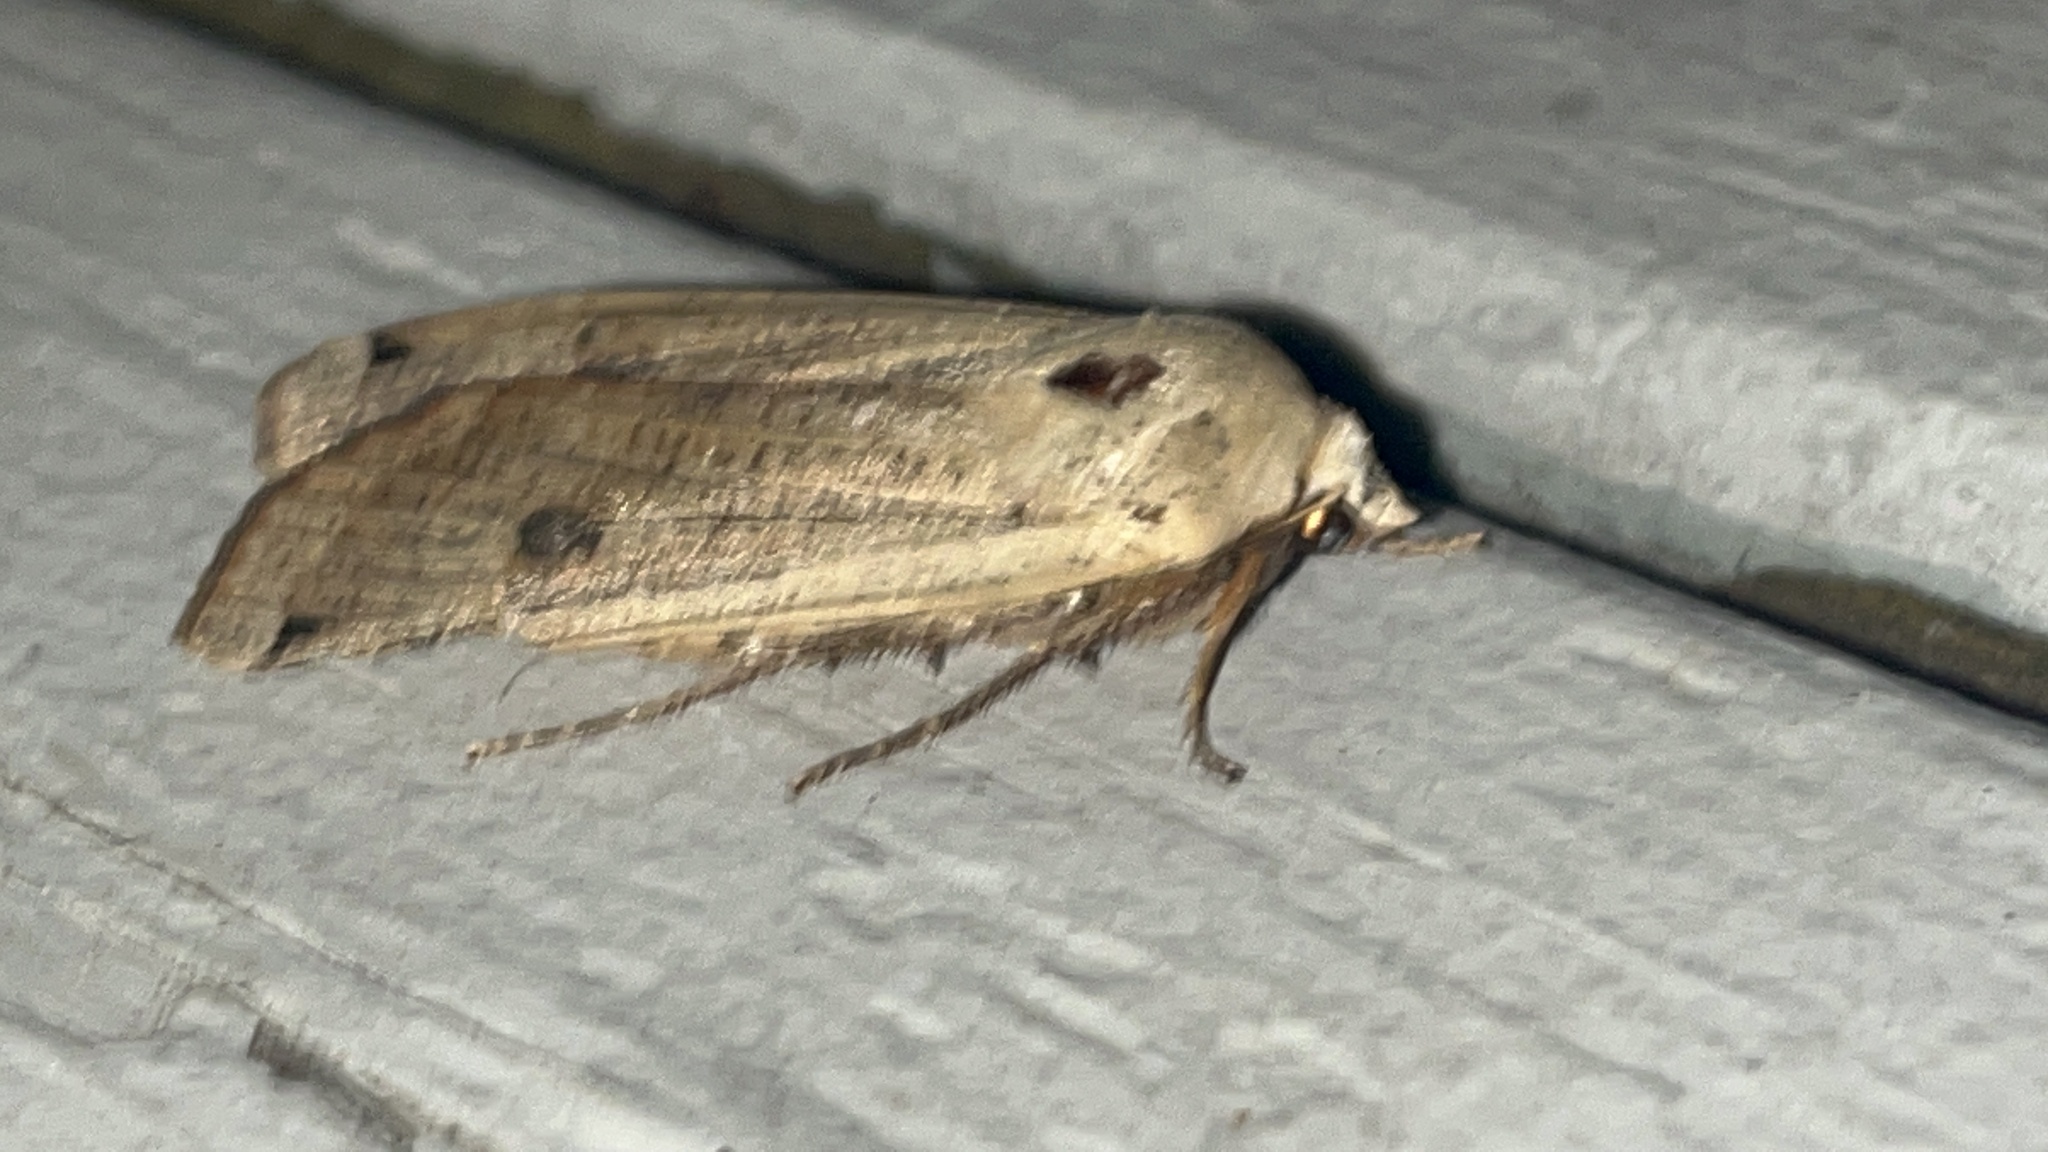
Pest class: cutworms